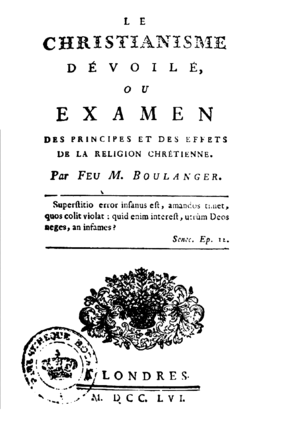
Le Christianisme dévoilé ou Examen des principes et des effets de la religion chrétienne est un livre antichrétien attribué au baron d'Holbach, vraisemblablement paru à Nancy sous pseudonyme en 1766.